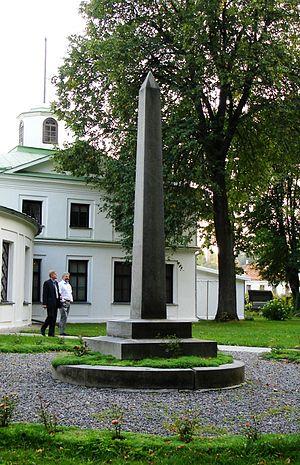
Le château de Serednikovo est un château néoclassique situé dans le raïon de Solnetchnogorsk, à 31 km au nord-ouest du centre de Moscou.